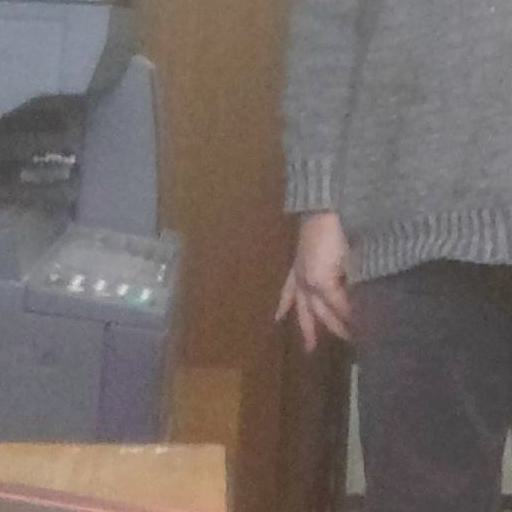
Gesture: no_gesture